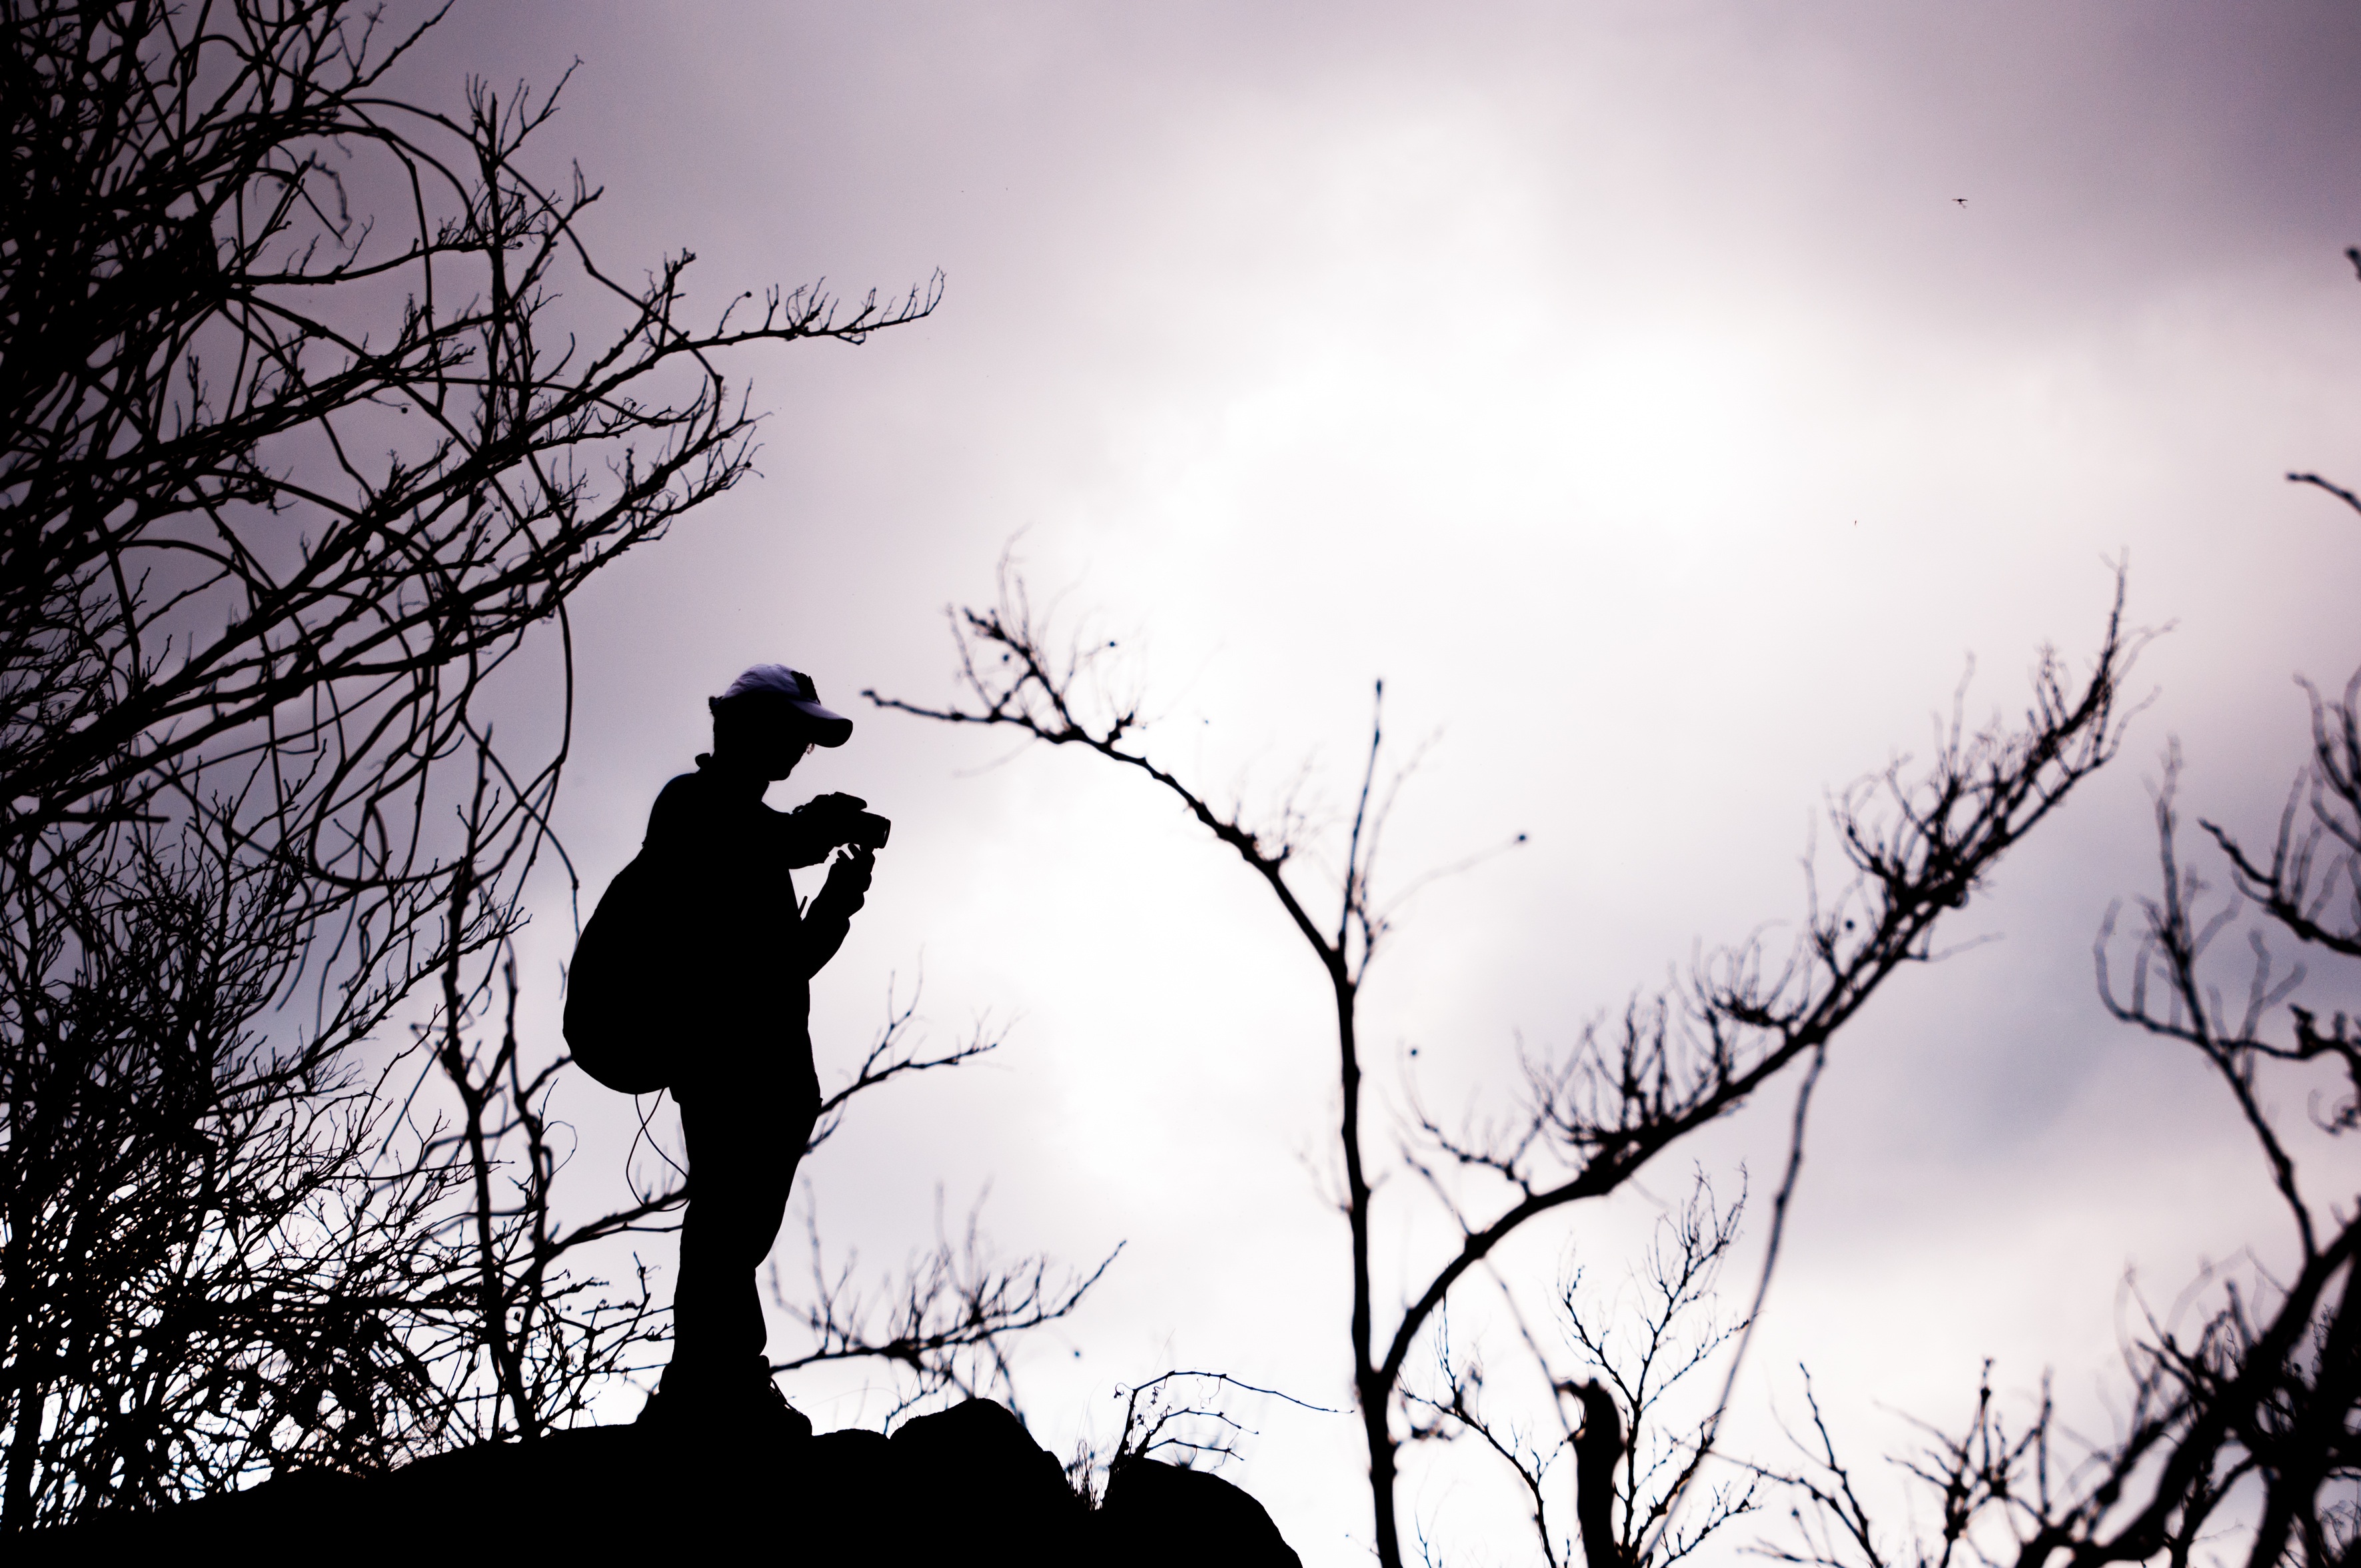
tree, branch, silhouette, winter, cloud, black and white, morning, travel, darkness, monochrome, tourism, mountaineer, monochrome photography, atmospheric phenomenon